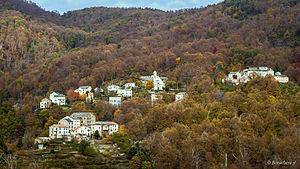
Felce et le hameau de Volgheracciu
Felce est une commune française située dans la circonscription départementale de la Haute-Corse et le territoire de la collectivité de Corse. Elle appartenait à la piève d'Alesani.